Lucy Fallon

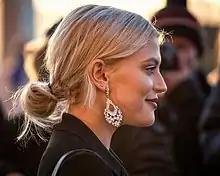
Fallon in 2018

Lucy Fallon (born 13 November 1995) is an English actress. She gained widespread recognition as Bethany Platt in the ITV soap opera "Coronation Street" (2015–2020, 2023–present). The role has earned her several accolades, including two British Soap Awards, an "Inside Soap" Award, and a National Television Award.